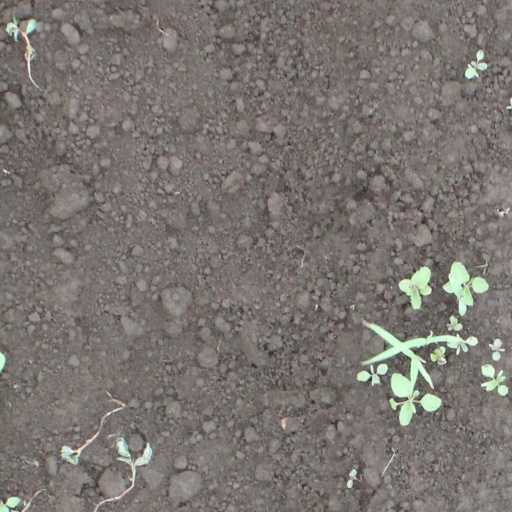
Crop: soybean